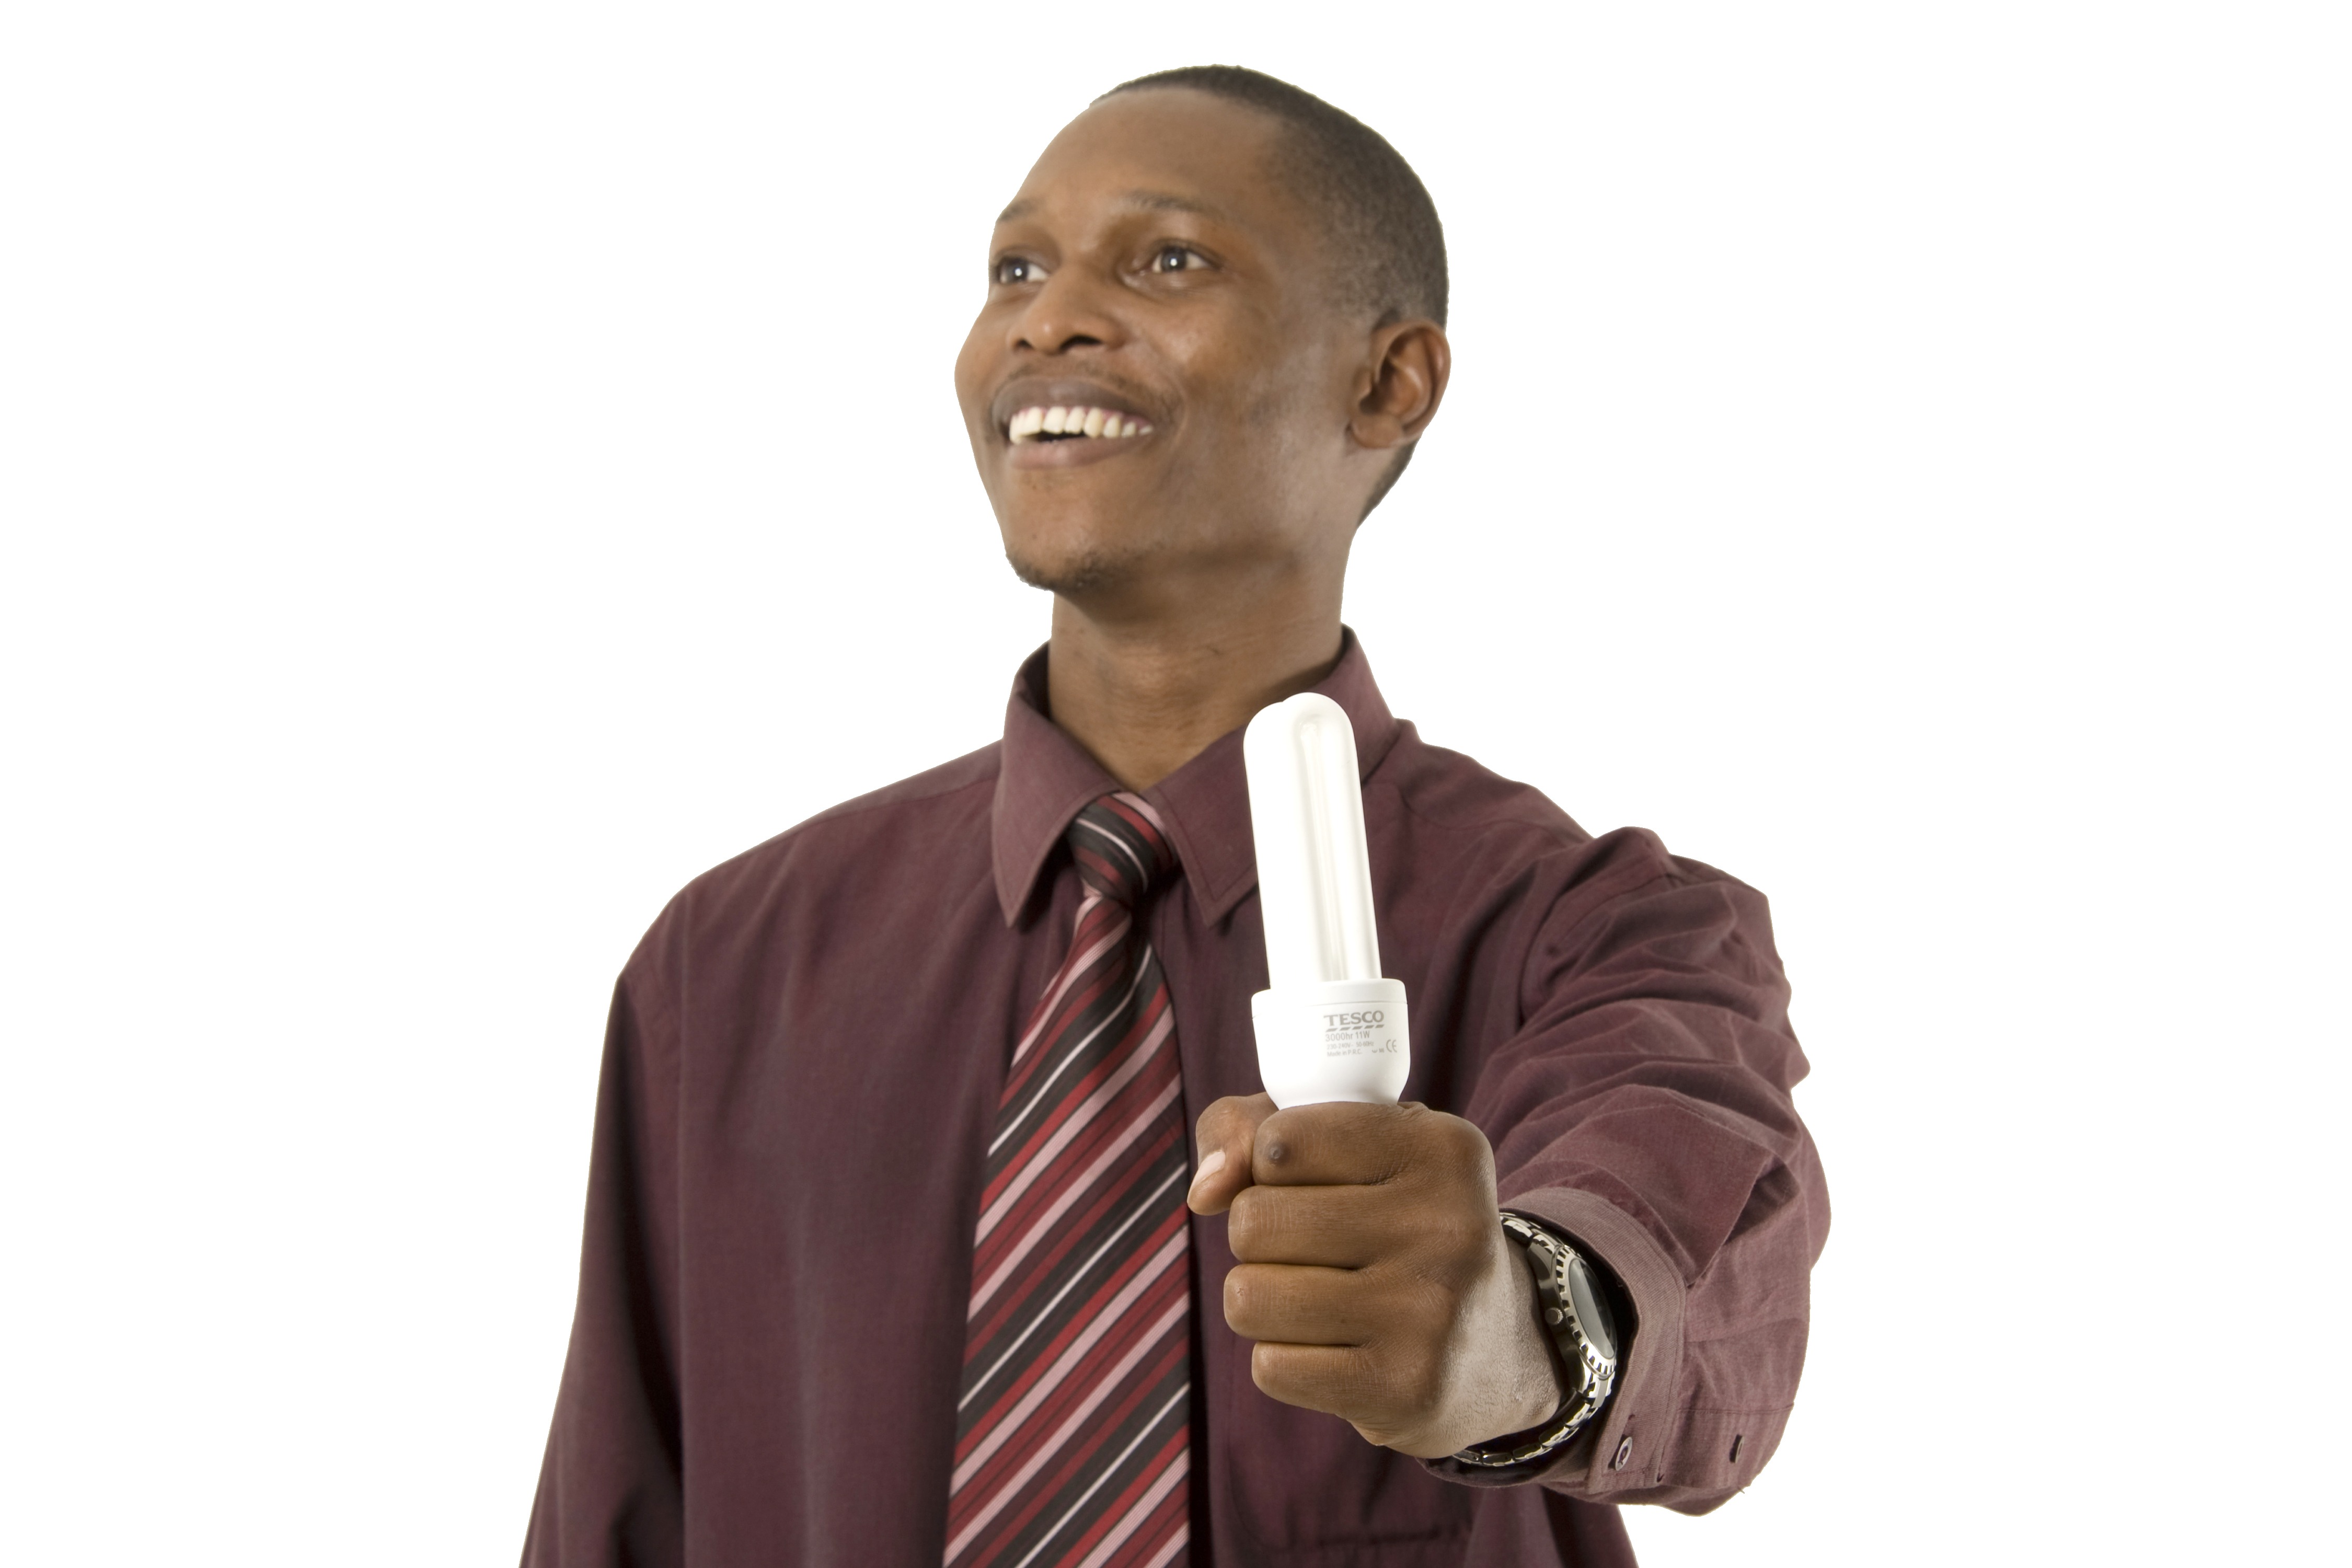
hand, person, people, thinking, finger, business, speech, teamwork, idea, african, ethnicity, orator, public speaking, light bulg, electric bulb